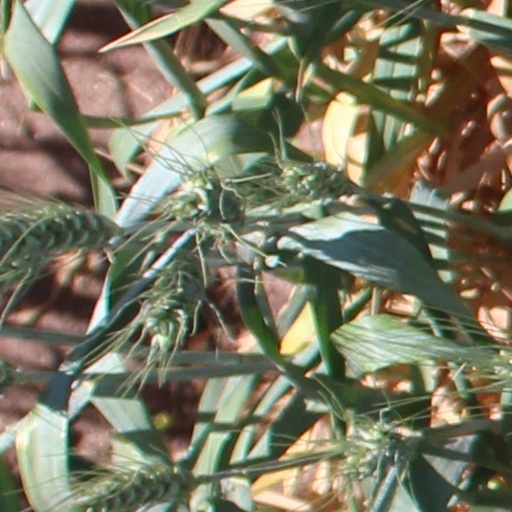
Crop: wheat